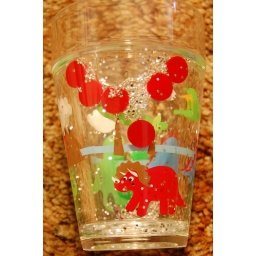
^^ Not only does it have terrifically cute dinosaurs all over it, it has glitter &amp;amp; red confetti in it too!